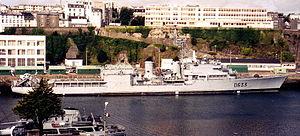
Escorteur d'escadre français Duperré (D633) désarmé à quai à Brest (Penfeld) en août 1993.
Les escorteurs d’escadre formaient une classe de dix-huit bâtiments de la Marine nationale française dérivés des contre-torpilleurs, de la famille OTAN des destroyers. Construits entre 1951 et 1960 ils étaient répartis en trois types successifs : douze classe T 47, puis cinq classe T 53 et enfin un classe T 56. Ces bâtiments avaient initialement pour mission l'attaque à la torpille des bâtiments de surface et la protection antiaérienne et anti-sous-marine des grandes unités, la protection des convois étant dévolue à une classe de bâtiments plus petits, les escorteurs rapides. Beaucoup furent profondément modifiés au cours de leur carrière pour s'adapter à l'évolution des techniques et des menaces. Environ 80 000 marins se succédèrent à leur bord entre 1955 et 1992. C'est un escorteur d'escadre qui devint, à Nantes, le premier navire musée à flot de France.
La classe T 53 est une deuxième série d'escorteurs d'escadre de la marine nationale française après la Seconde Guerre mondiale. Cette classe comportait cinq unités.